Sungang station

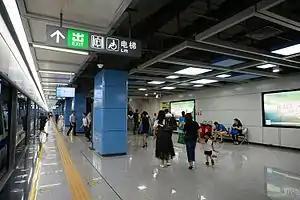
Platform (towards SZU Lihu Campus)

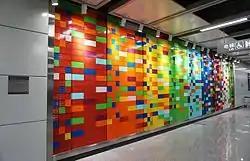

Sungang station is a Metro station of Shenzhen Metro Line 7. It opened on 28 October 2016.